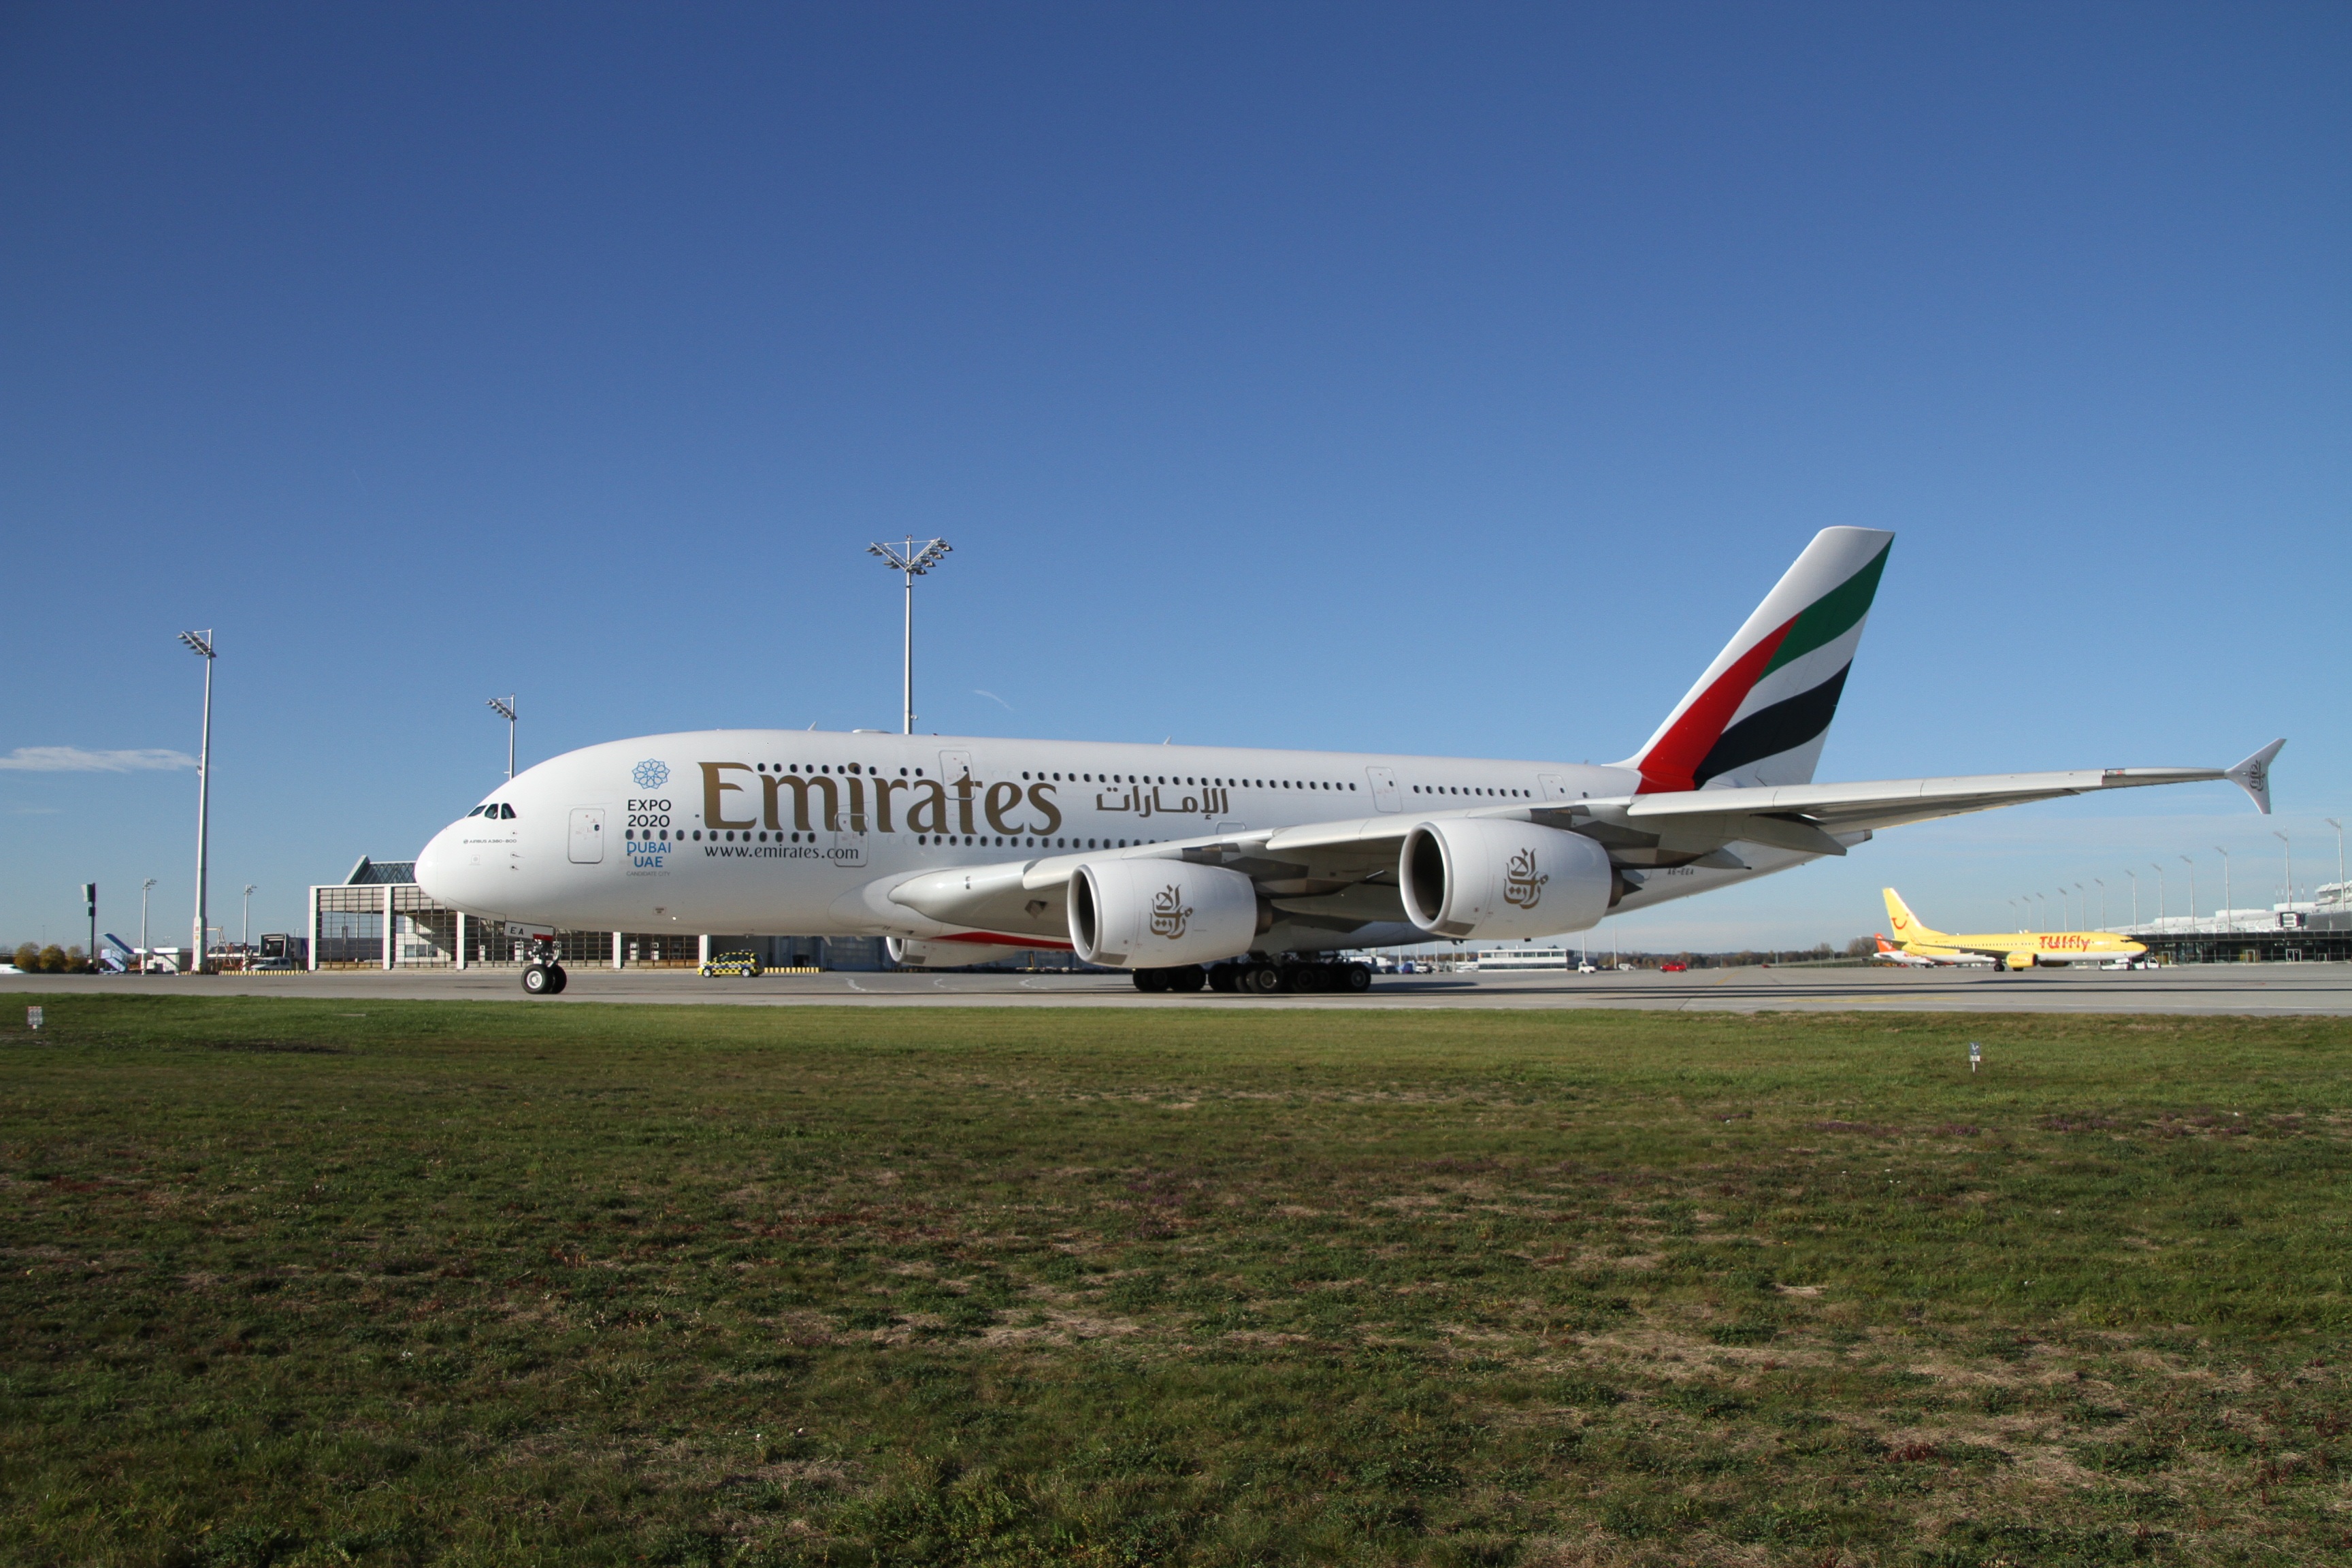
wing, airport, airplane, aircraft, jet, vehicle, airline, aviation, airliner, airbus, a380, munich, boeing, takeoff, passenger aircraft, jet aircraft, boeing 787 dreamliner, boeing 777, boeing 767, airbus a380, air travel, atmosphere of earth, wide body aircraft